Brown, Boveri & Cie

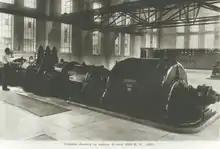
Steam turbine at Letea Bacău paper mill (1930)

In the early 1920s, Brown Boveri, which was already a geographically diversified company with successful operating subsidiaries in Italy, Germany, Norway, Austria, Czechoslovakia and the Balkans, suffered losses due to the devaluation of the French franc and the German mark. At the same time, in the Swiss domestic market, production costs increased while sales remained static, causing the company further losses. In 1924 Brown Boveri devalued its capital by 30 percent to cover the losses it had incurred. In 1927 the agreement with Vickers ran out and was not renewed. Besides the arrangement Brown Boveri had had with this British firm, it also had a similar relationship with Netherlands-based which lasted well into the early 1960s when the Heemaf led the creation of "Holec" (Holland Electric).